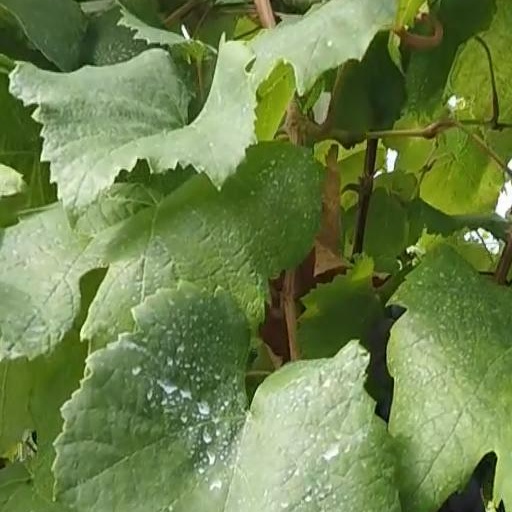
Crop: grape